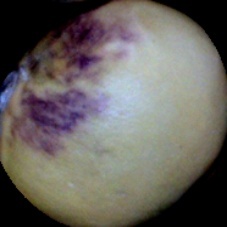
Label: Spotted